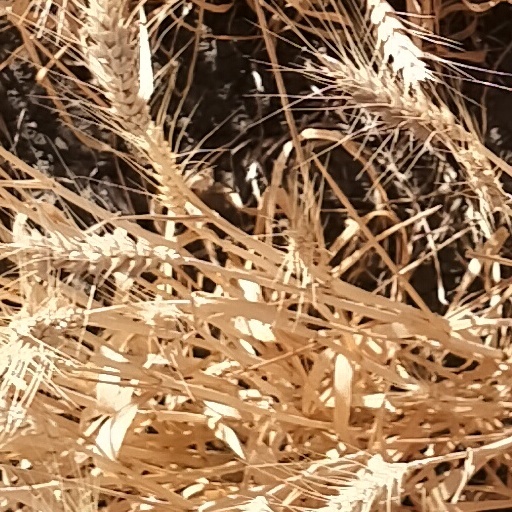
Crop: wheat